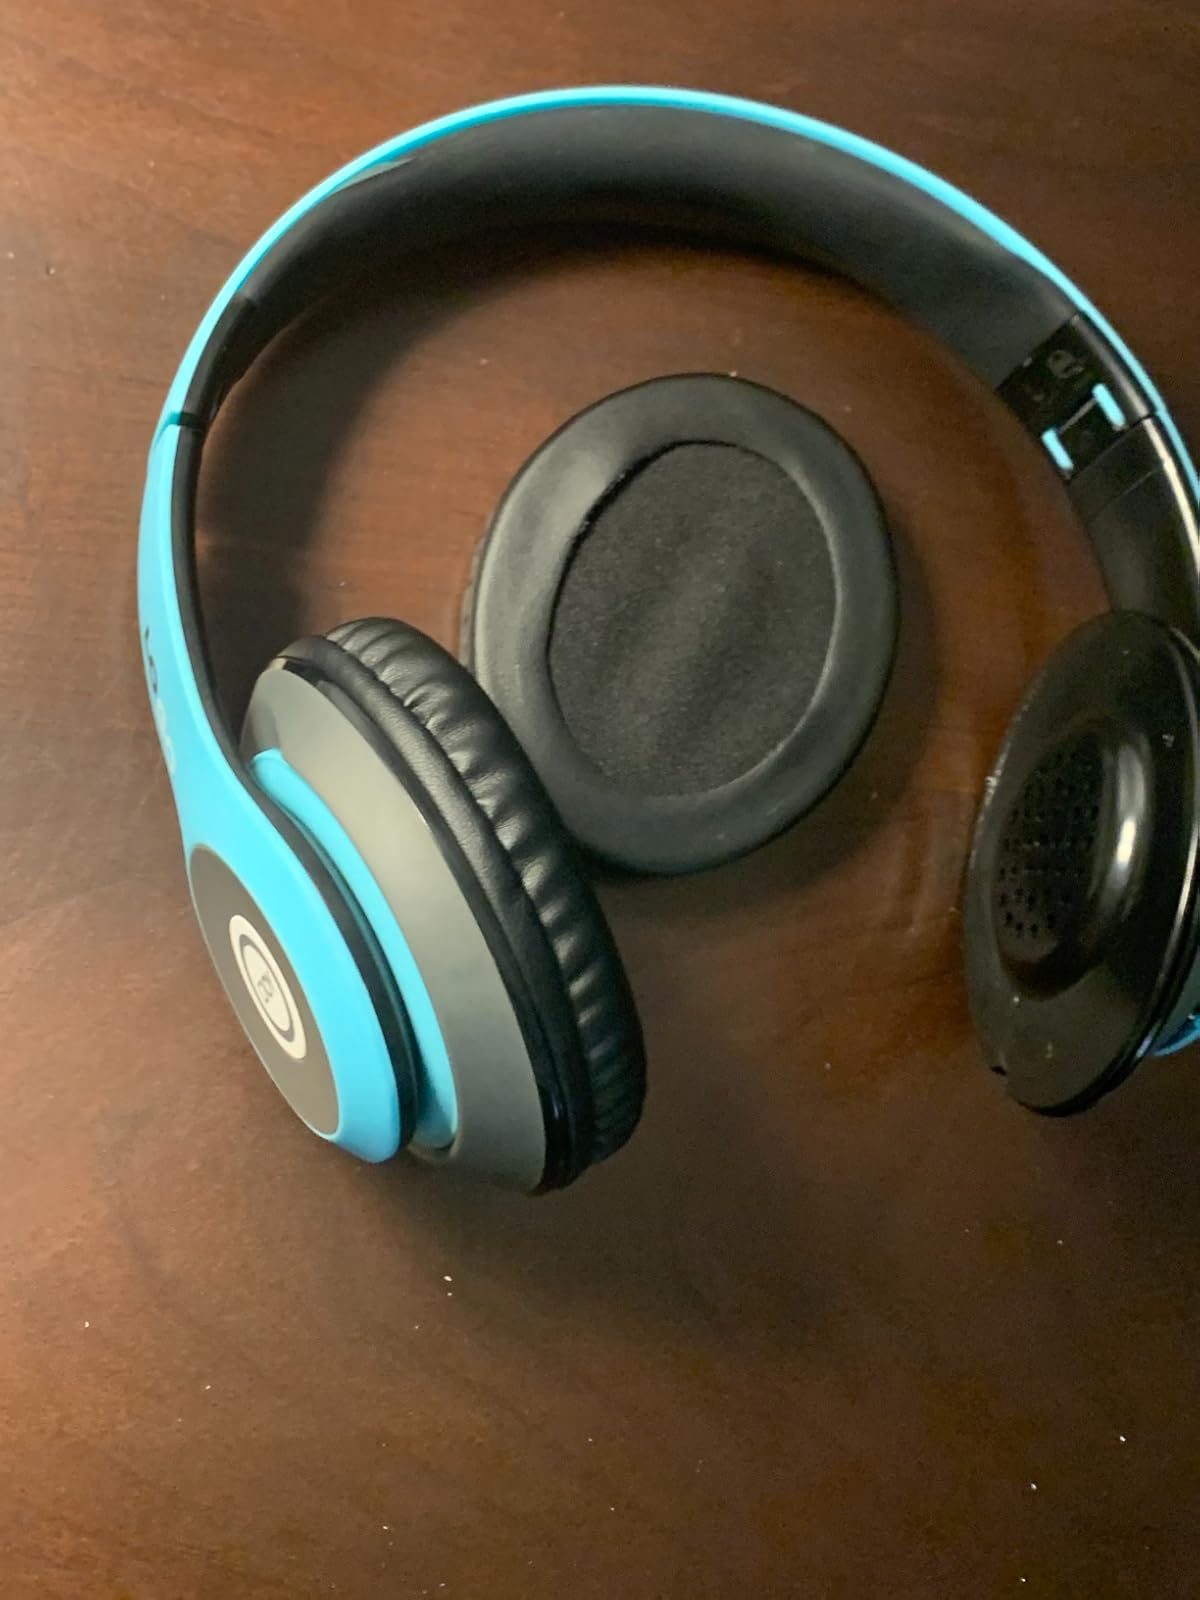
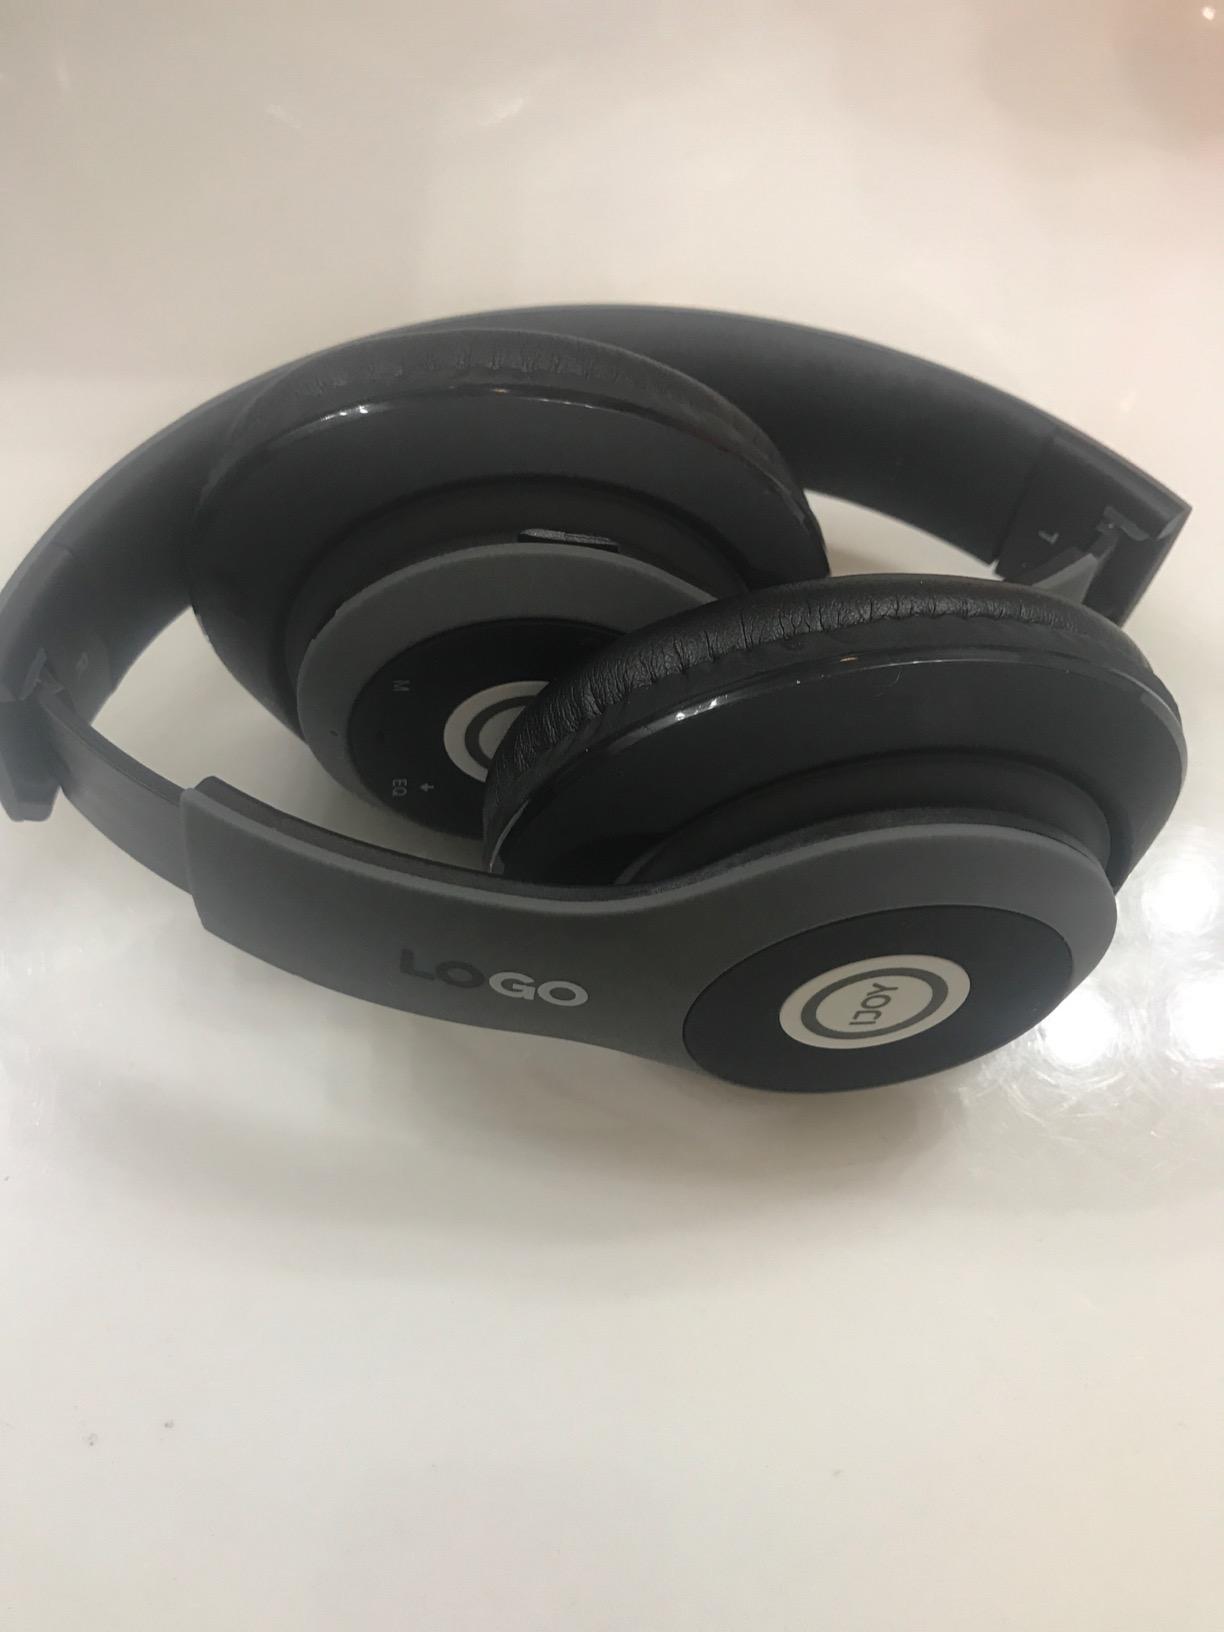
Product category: headphones
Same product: no